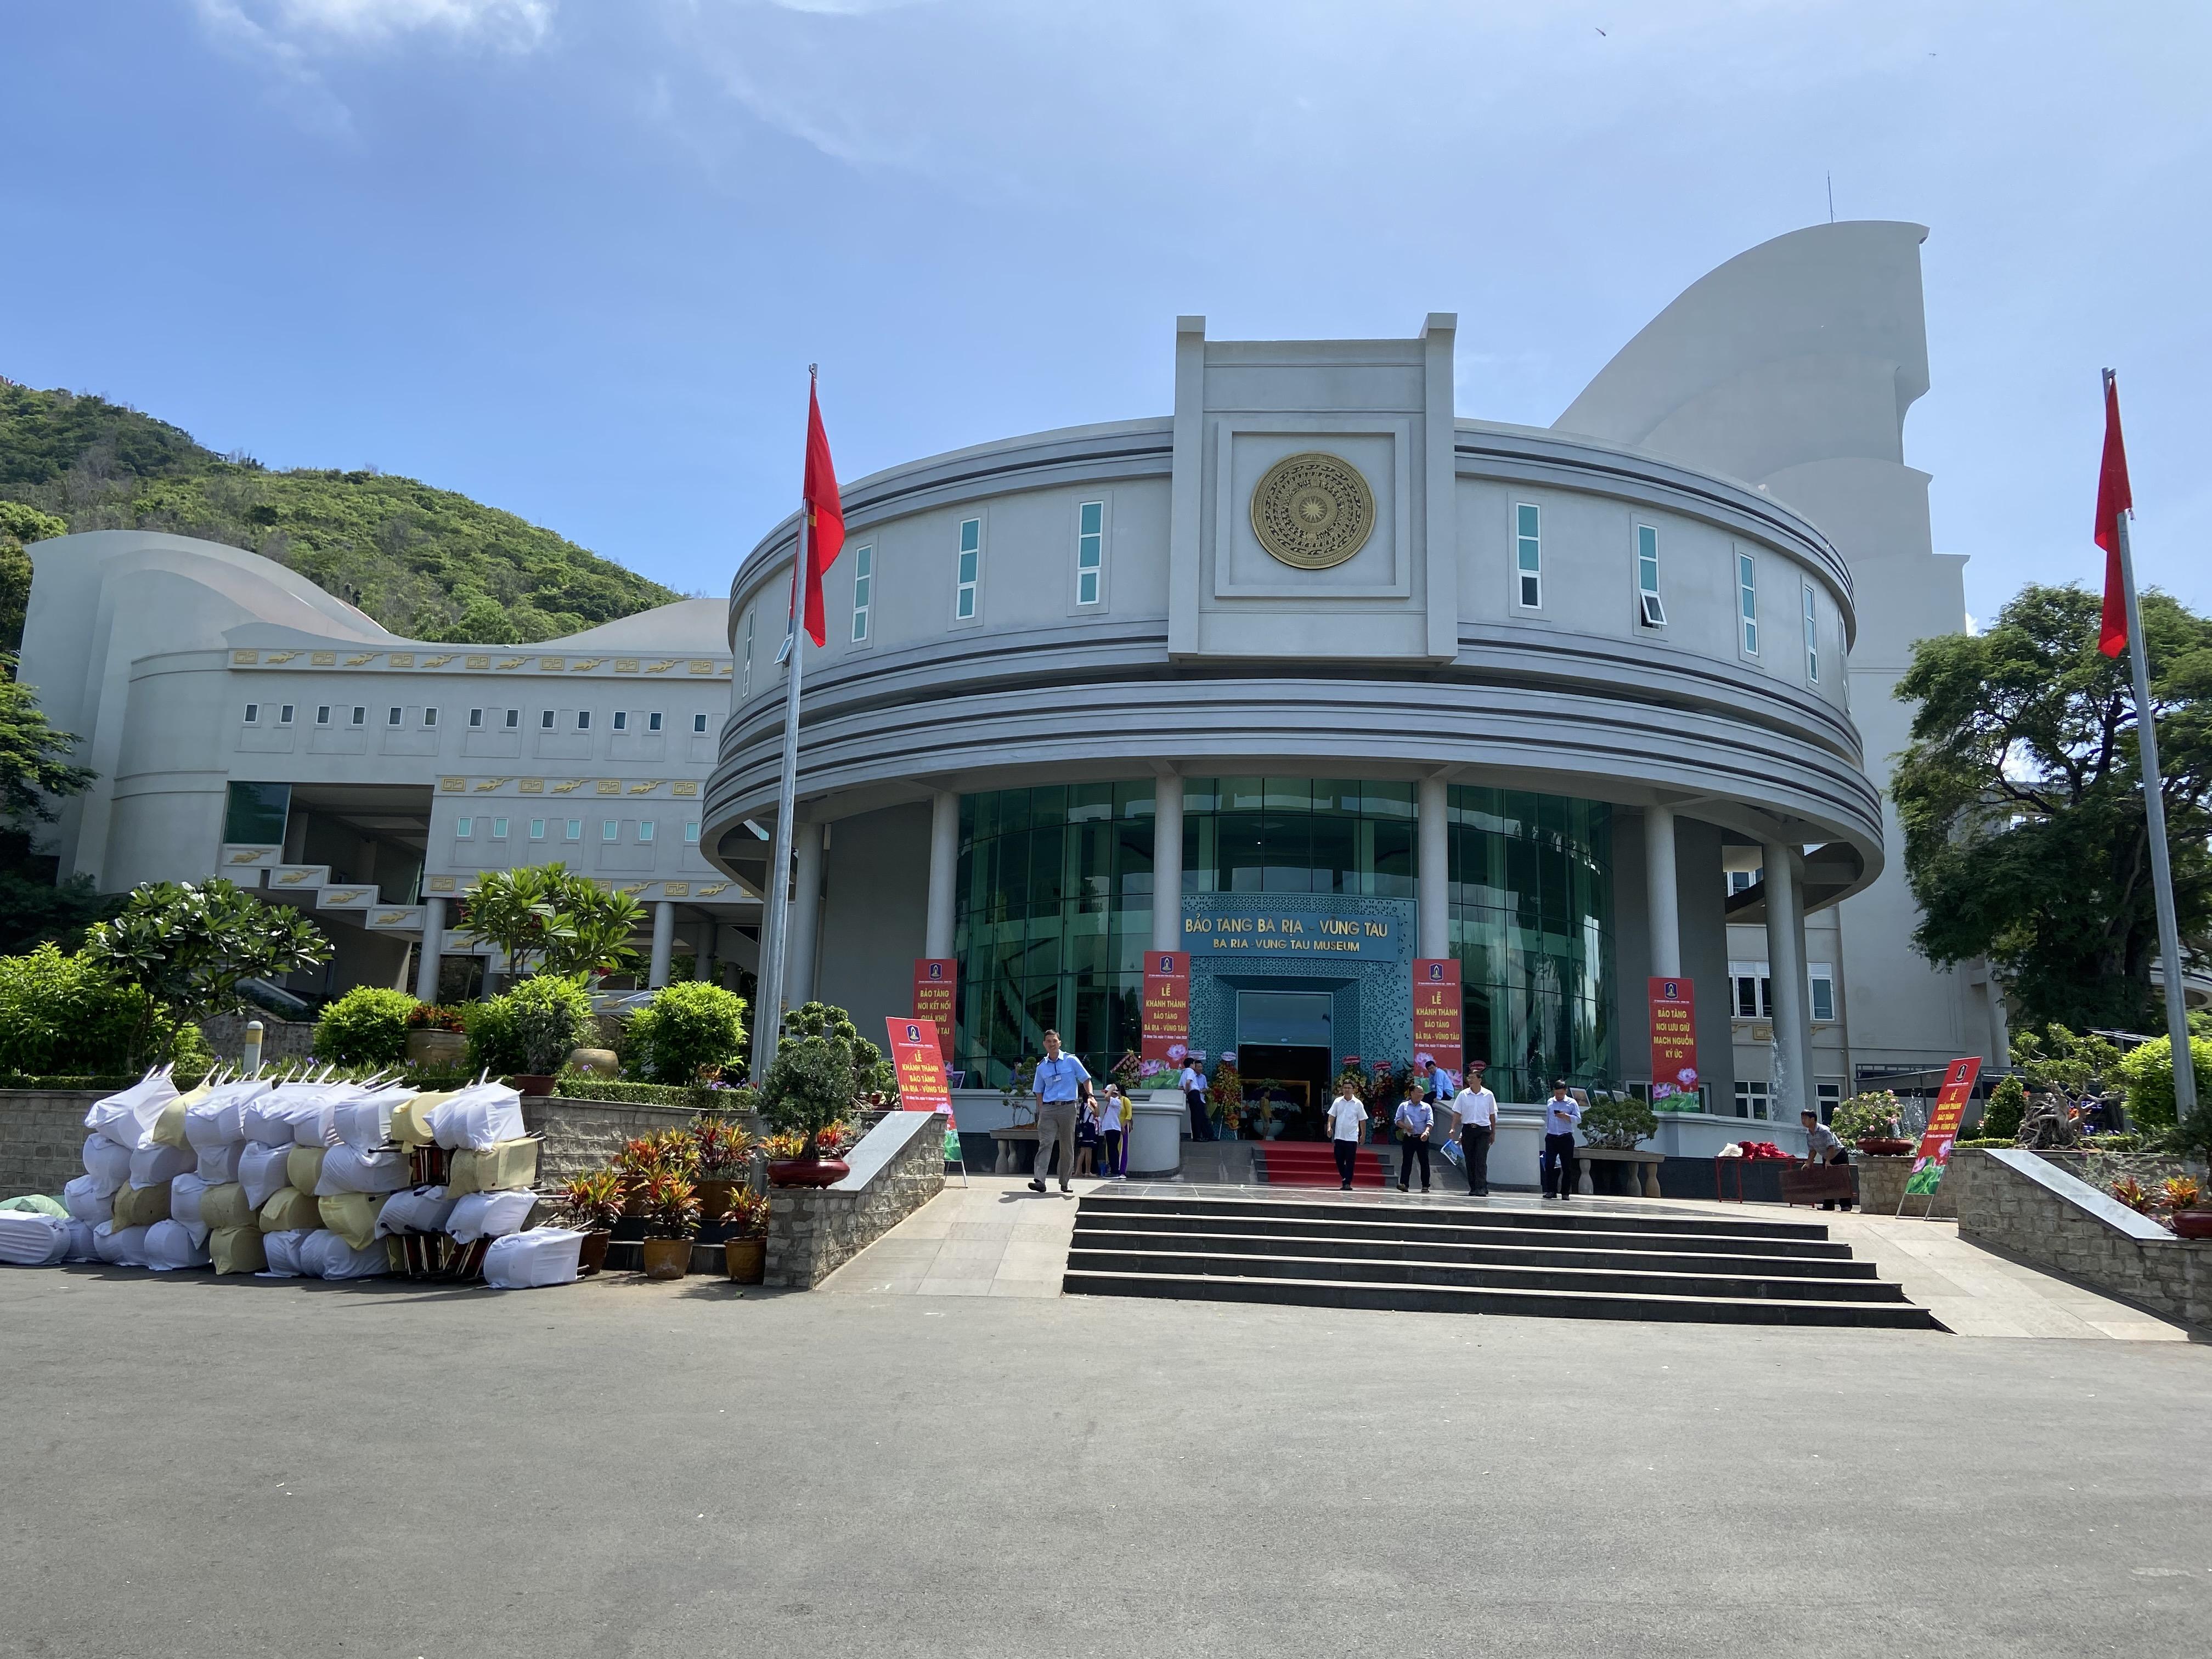
có một số người đang xuất hiện ở khu vực sảnh của toà nhà lớn